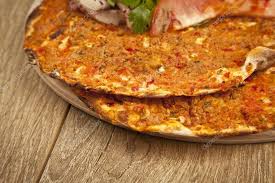
Yemek: lahmacun